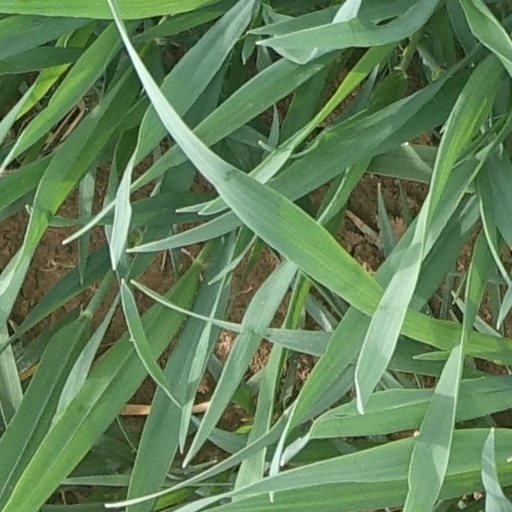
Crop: wheat